Emu Park, Queensland

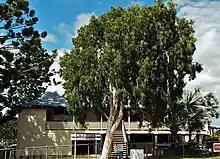
Emu Park State School, 2022

The building now known as the School of Arts was the town's first post and telegraph office which was built and opened in November 1883. Shortly after opening, the post office was relocated to the Emu Park Railway Station and the building became the School of Arts. Emu Park's first library was opened in the School of Arts in 1902 with Rose McLelland becoming the town's first librarian. Another librarian, Mary Morris, was credited with having a dance hall built on land beside the School of Arts in 1921 but it was destroyed in a fire on 27 December 1945. The current Emu Park Library opened in 1984 after the School of Arts became a medical centre in 1983, before eventually being donated to the Emu Park Museum in 2007.